Seattle University

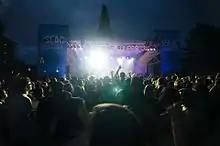
Music festival (2014) at Seattle U., including Macklemore, Schoolboy Q, Sea Wolf, Best Coast, and Brother Ali

Bellarmine Hall (often referred to as Bell) is primarily for first-year and some sophomore students. It is the most centrally located dorm on campus and houses around 400 students in dormitory-style housing with most rooms having two beds and some sleeping three. It is attached to the Pigott Pavilion which provides some student services including career counselling and the print shop SUperCopy.